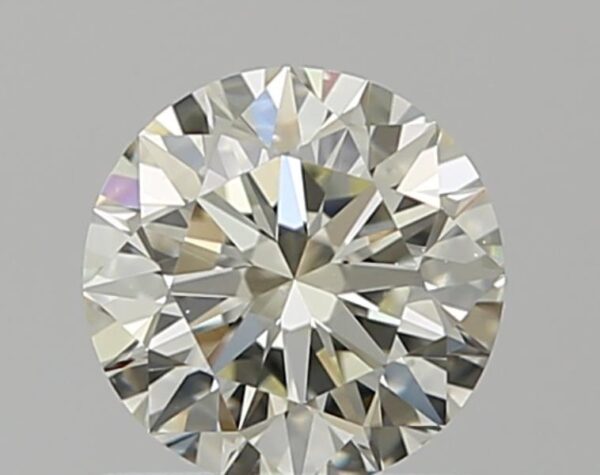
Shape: round
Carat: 0.7
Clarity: VS1
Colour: L
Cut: EX
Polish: EX
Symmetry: EX
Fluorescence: ST
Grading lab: GIA
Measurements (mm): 5.64 x 5.67 x 3.52